August Gottfried Ritter

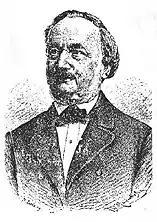
August Gottfried Ritter

August Gottfried Ritter (25 August 1811 – 26 August 1885) was a German romantic composer and organist.